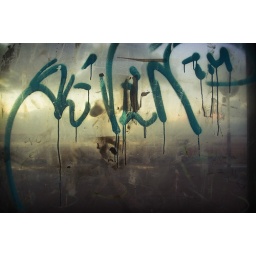
A sunset through the window of a bus shelter in Blackpool.